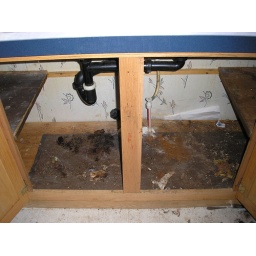
under the kitchen sink